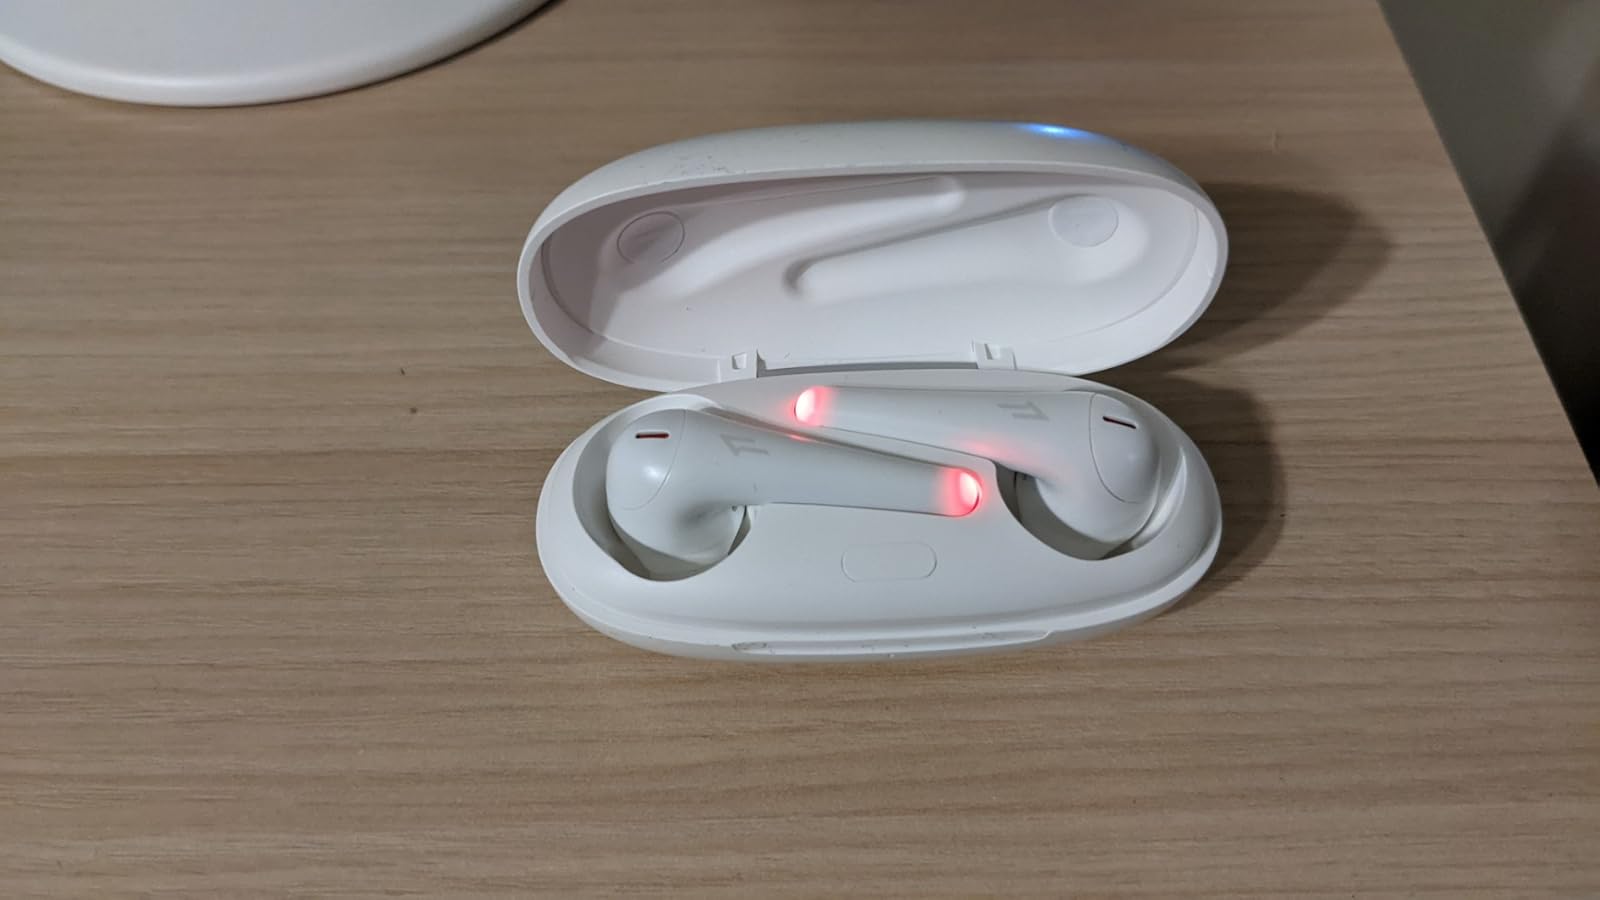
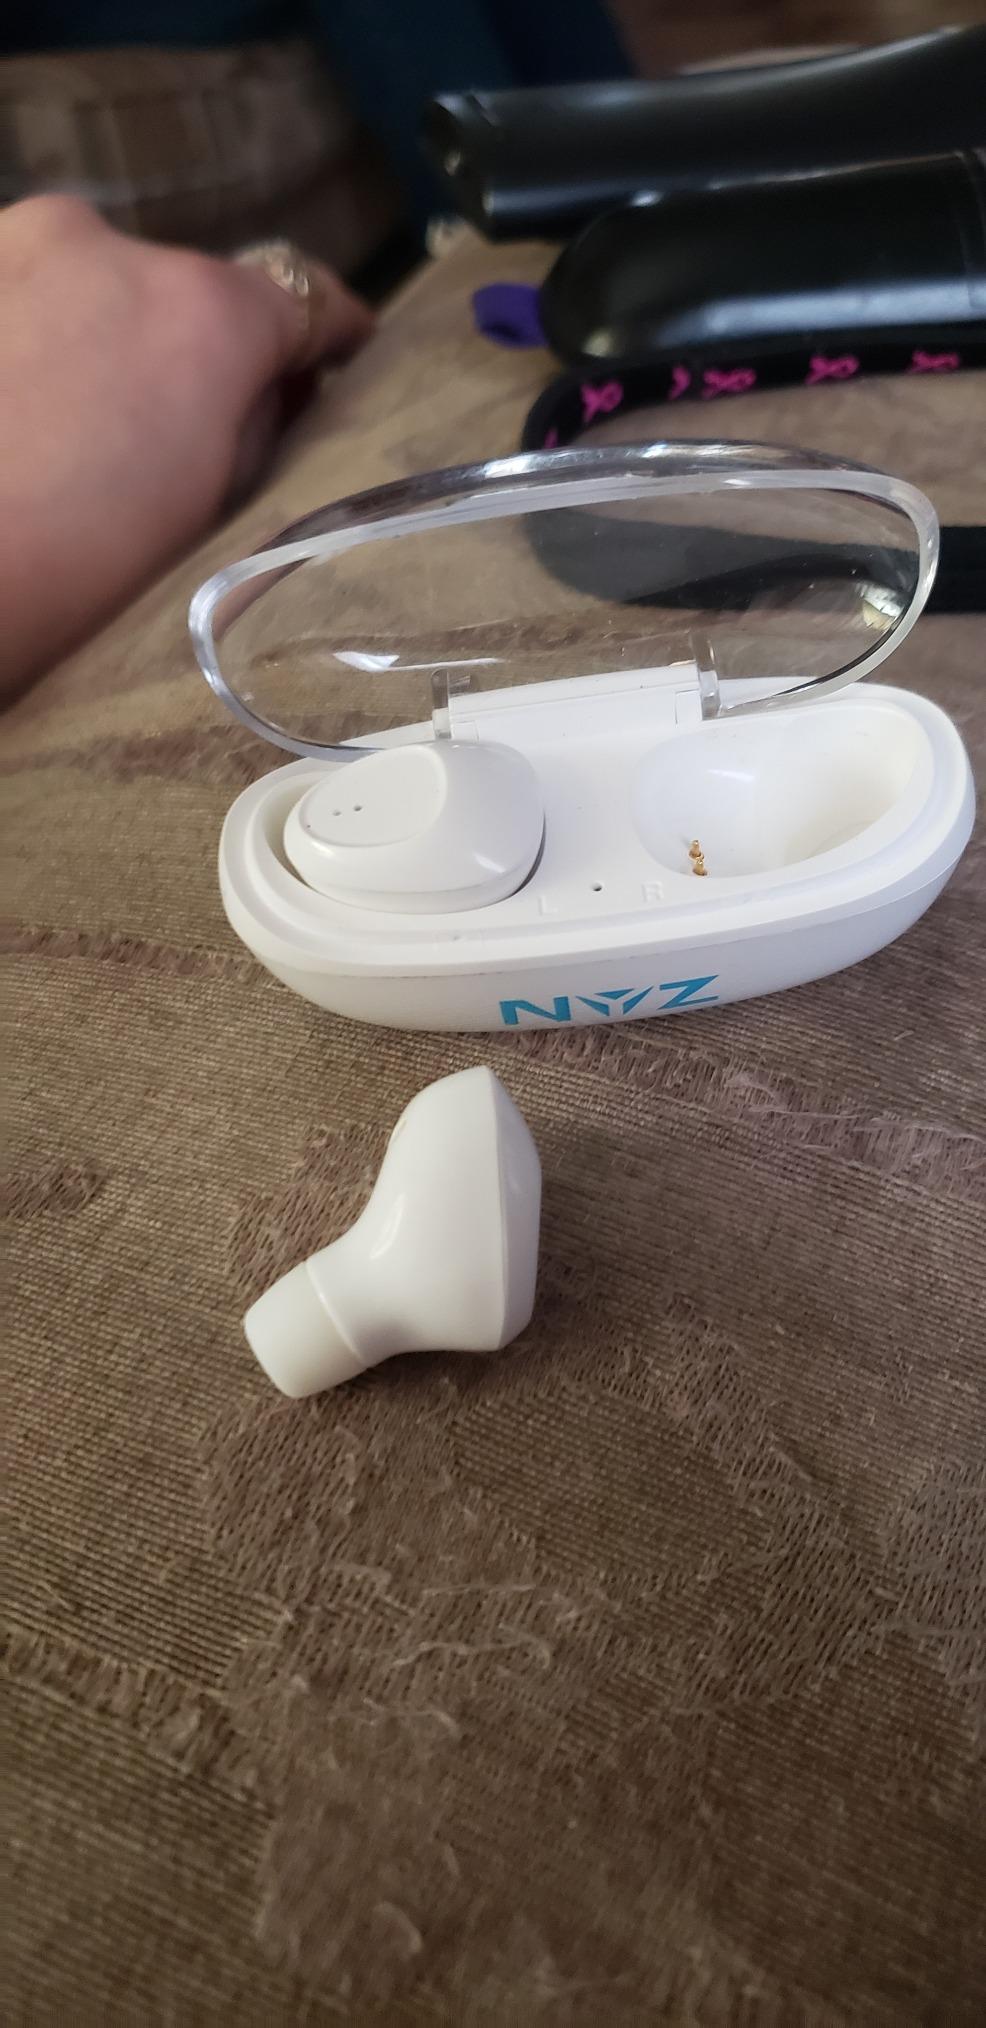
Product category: earbuds
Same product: no